Brienne-sur-Aisne

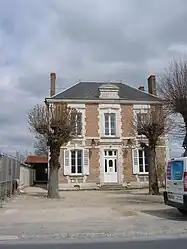
Town hall

Brienne-sur-Aisne (literally "Brienne on Aisne") is a commune in the Ardennes department in northern France.